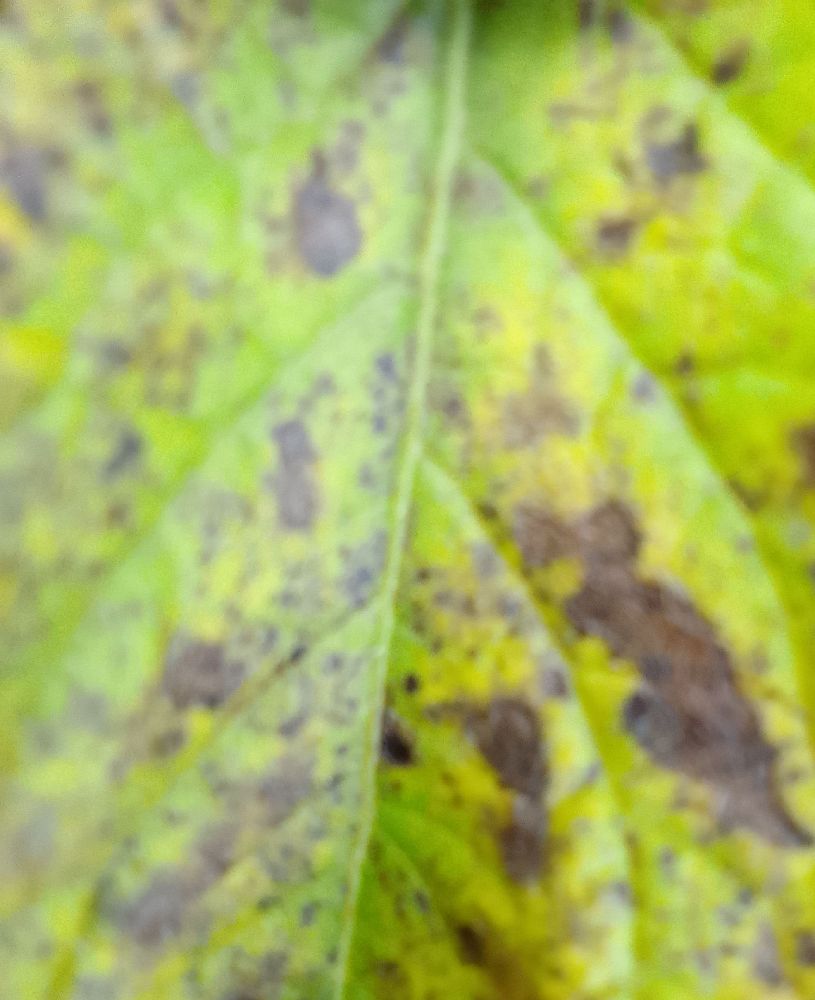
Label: Early blight